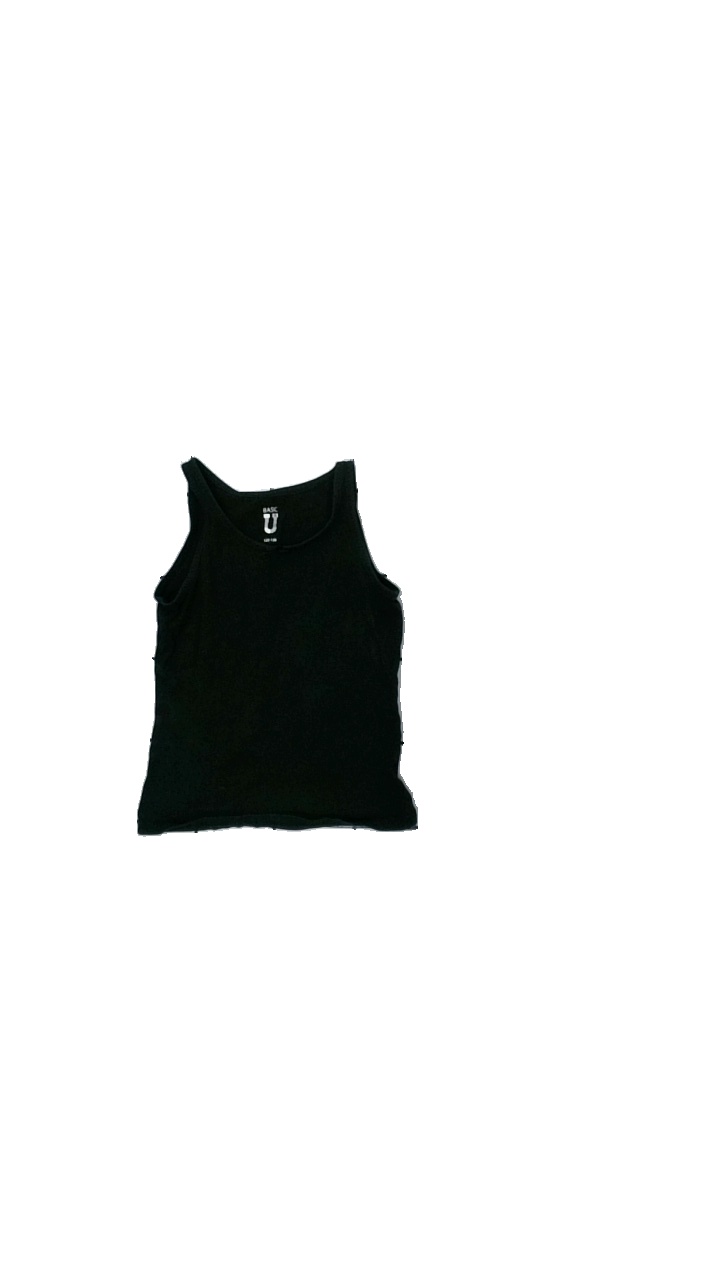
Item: Tank Top (Children)
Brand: Basic U
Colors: Black
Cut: Tight
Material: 94% Cotton 6% Cont?
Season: All
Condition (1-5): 2
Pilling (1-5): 5
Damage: Washed out
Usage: Export
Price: <50